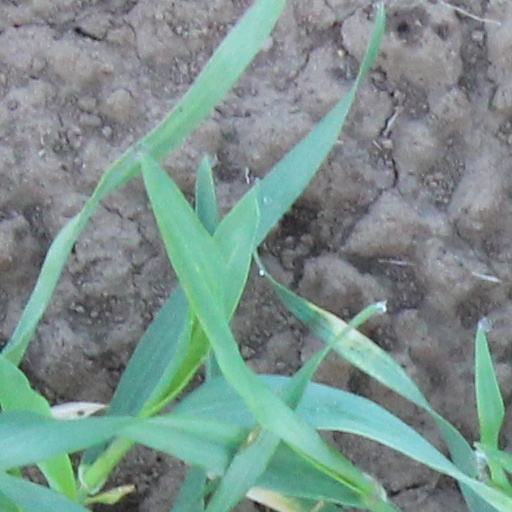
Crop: wheat